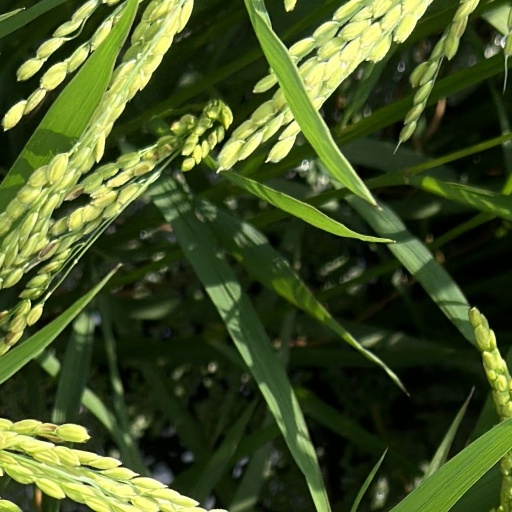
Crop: rice